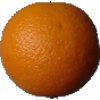
Label: orange